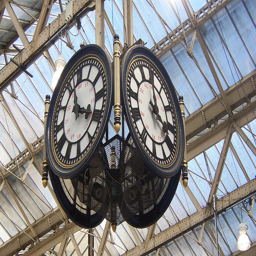
A four sided clock hanging from a ceiling in a building.
a four-faced clock hanging from an industrial ceiling
four clocks on the ceiling of a building with a high ceiling
Four clocks hang in a square from the ceiling.
Four clocks hanging from a glass paneled ceiling.